Calvin Coolidge

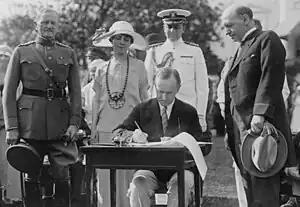
President Coolidge signing appropriation bills for the Veterans Bureau, June 1924

The nation initially did not know what to make of Coolidge, who had maintained a low profile in the Harding administration. Many had even expected him to be replaced on the ballot in 1924. Coolidge believed that those of Harding's men under suspicion were entitled to every presumption of innocence, taking a methodical approach to the scandals, principally the Teapot Dome scandal, while others clamored for rapid punishment of those they presumed guilty.